Branná

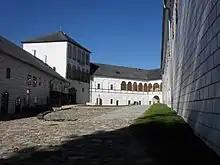
Kolštejn castle complex

The complex of the Kolštejn Castle and Kolštejn Chateau is the main landmark. The castle complex gained its today's appearance in the 15th century, when extensive fortifications were built, and in the early 17th century, when Renaissance chateau buildings and the entrance tower were built. Today the castle complex is in private ownership. The Gothic castle is a ruin open to the public, and the chateau serves as a hotel with restaurant.